International (sternwheeler)

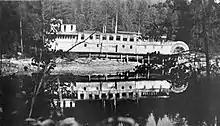
Hulk of "International" beached at Galena Bay

At about the same time, the Great Northern began to wind up its operations in the Kootenay region, and other than Kaslo, very little maintenance was done on its boats after 1906.